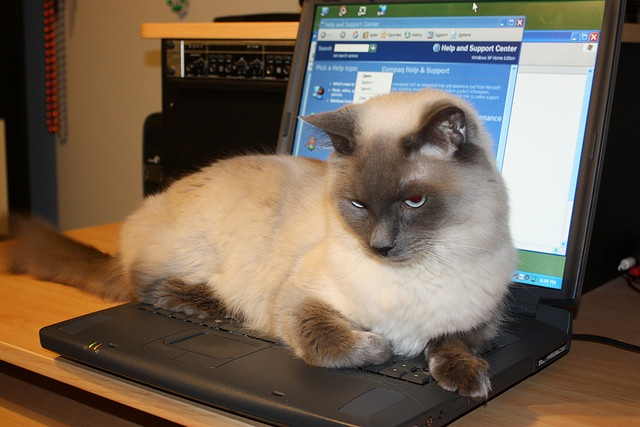
A cat sitting across the keyboard of a computer
A cat sits on top of a laptop computer.
A cat laying on the keyboard of a computer.
A cat that is laying on top of a laptop.
A cat laying on top of a laptop computer keyboard.